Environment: real
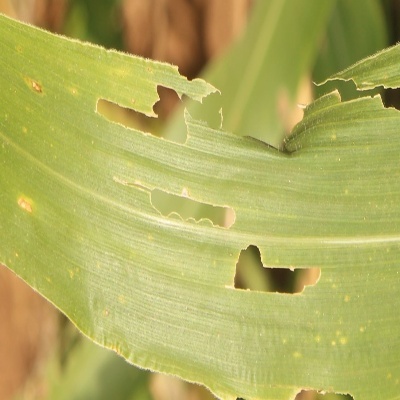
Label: fall_armyworm